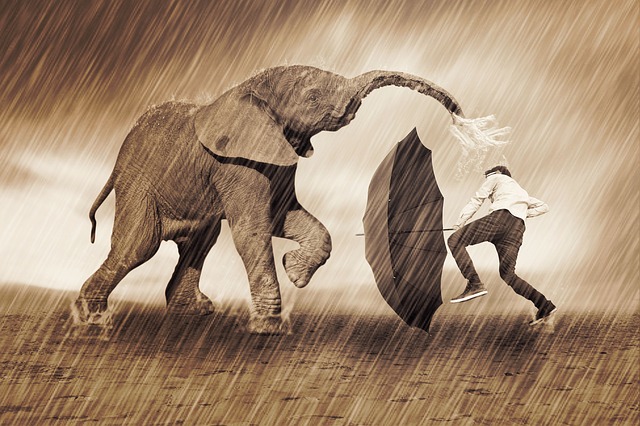
Label: elefante